26th Hong Kong Film Awards

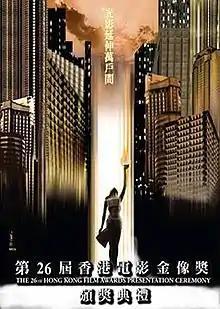
Promotional poster for the 26th Hong Kong Film Awards ceremony

Ceremony for the 26th Hong Kong Film Awards was held on 15 April 2007 in the Hong Kong Cultural Centre and hosted by Bowie Tsang, Nick Cheung and Lam Chi-chung. Twenty-six winners in nineteen categories were unveiled, with film "After This Our Exile" being the year's biggest winner. The ceremony also featured performances by Jay Chou, Eason Chan, Alive and Jane Zhang.